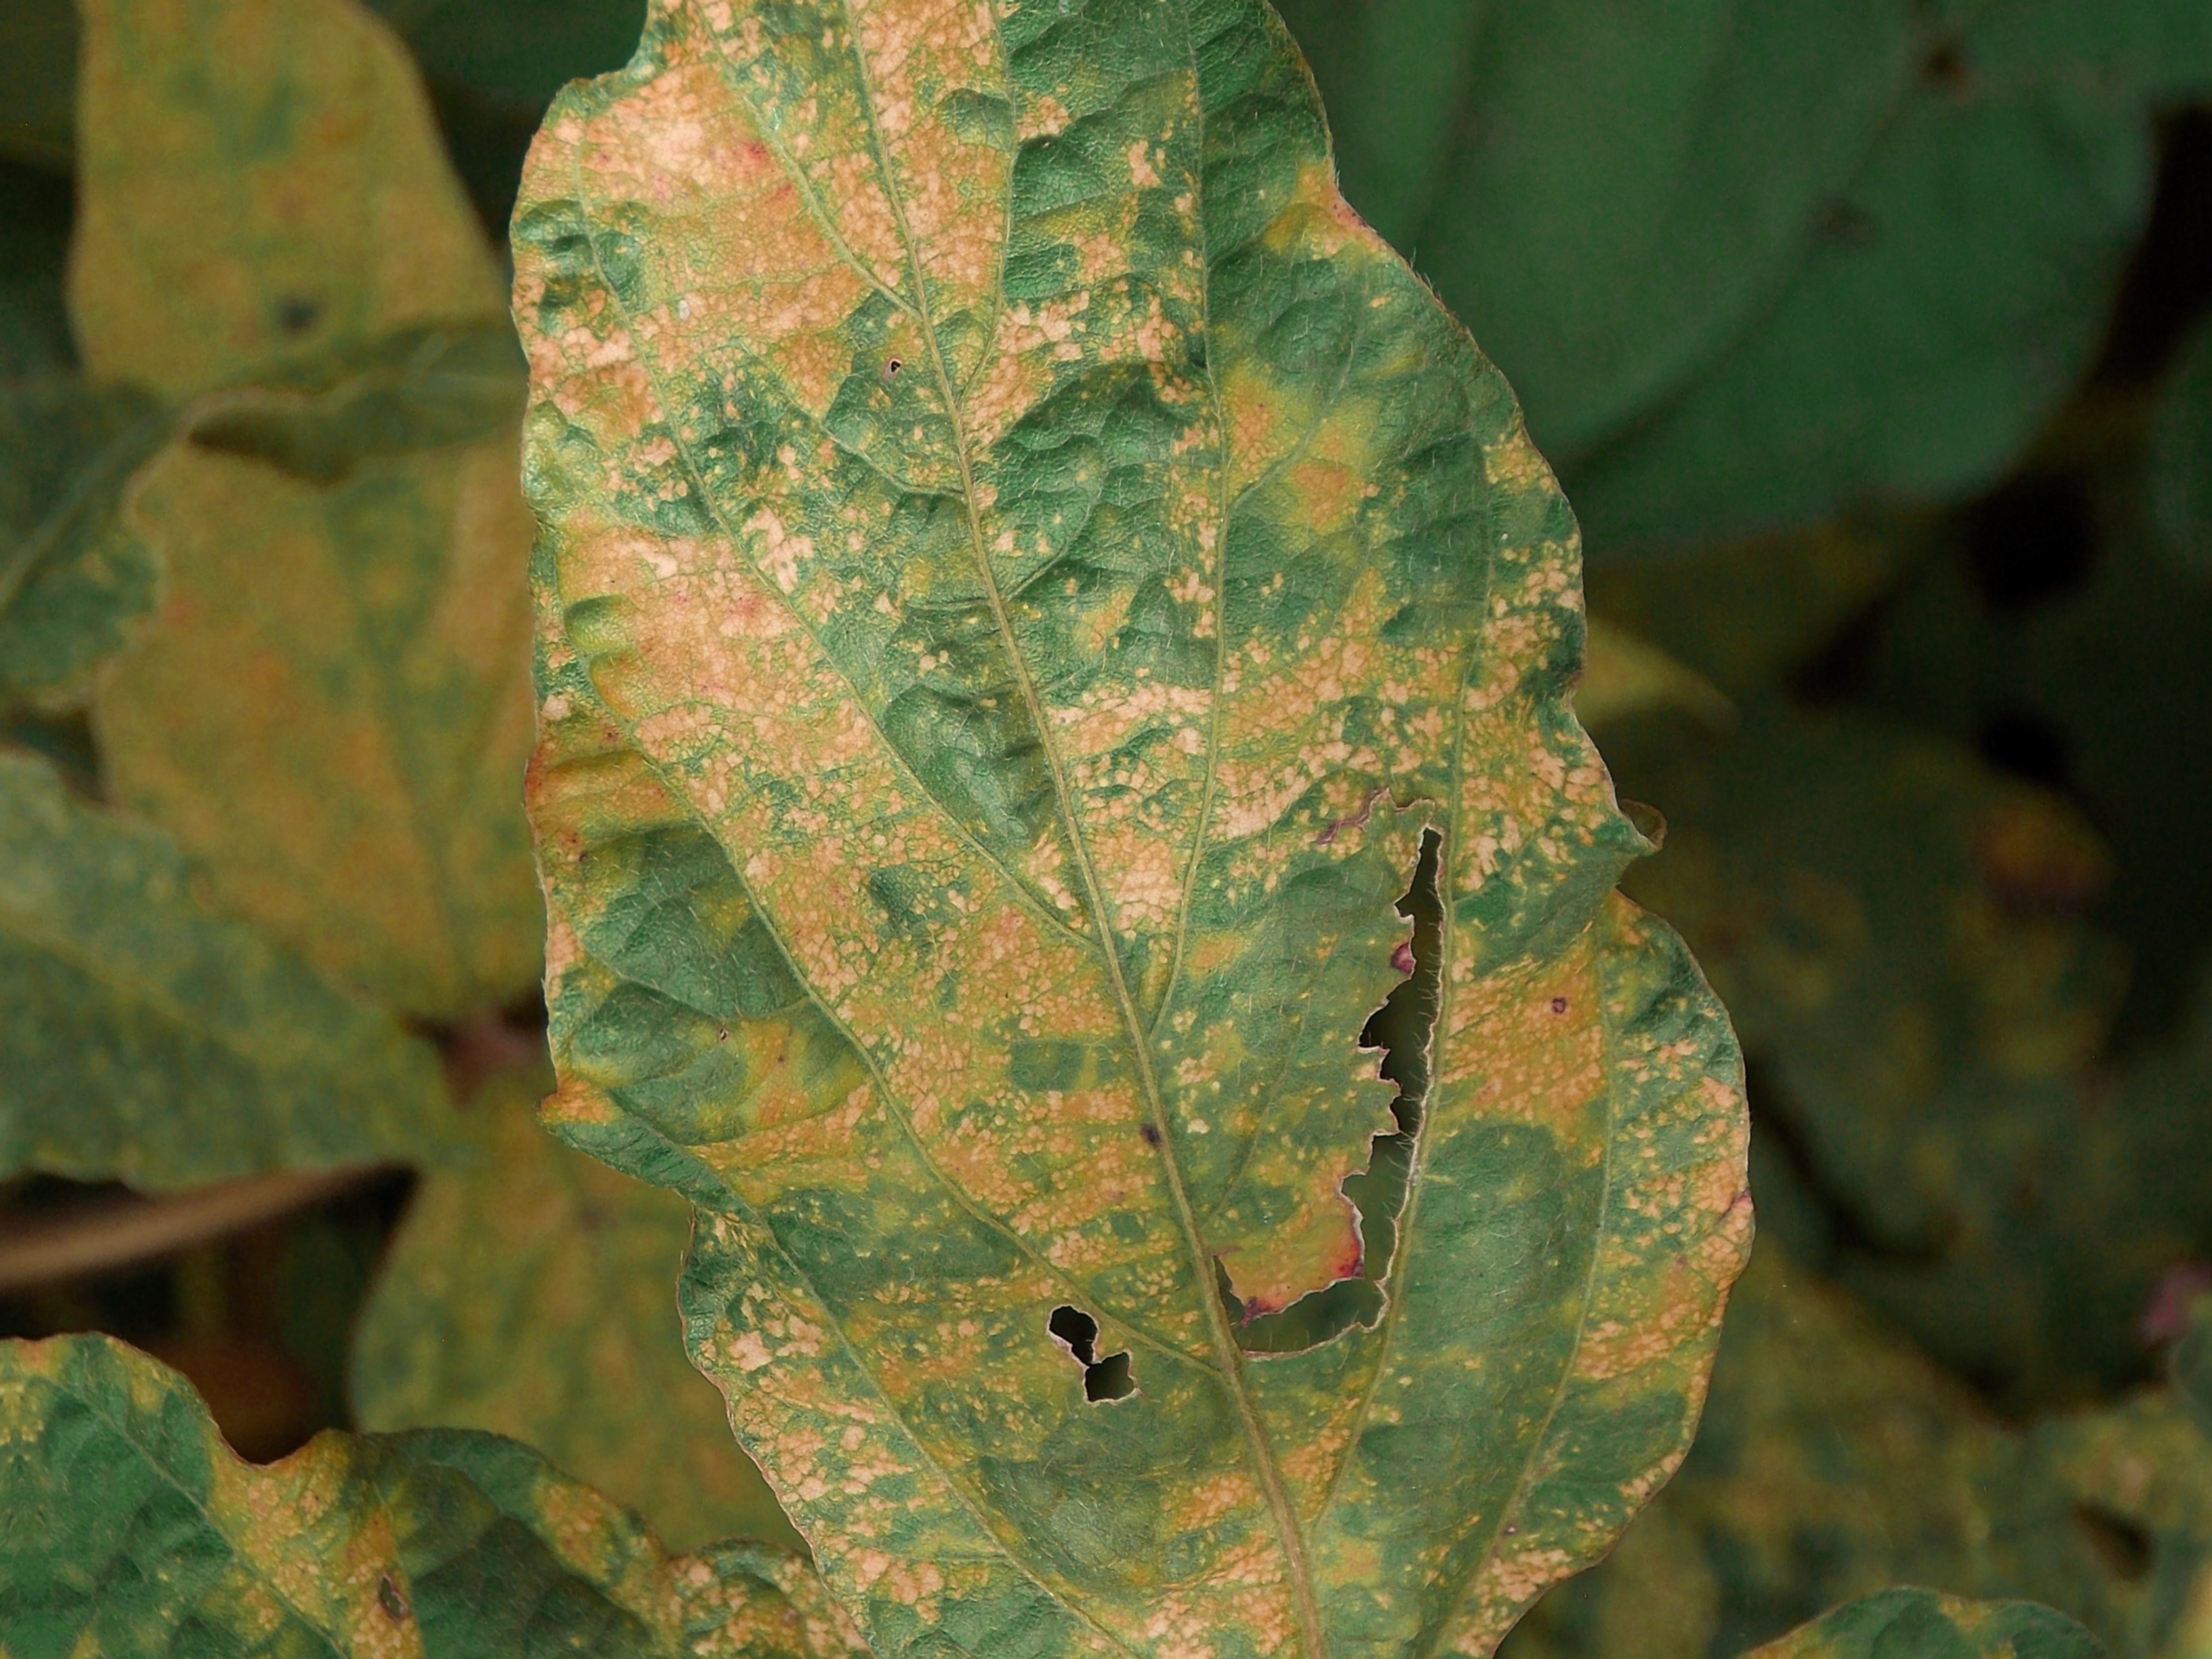
Label: Disease